Belsat TV

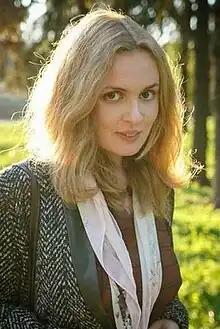
Belsat TV journalist Katsyaryna Andreeva was sentenced to 8 years in prison in 2022

On 18 February 2021 Belsat TV journalist Katsyaryna Andreeva and camerawoman Darya Chultsova were sentenced to two years of imprisonment in a minimum-security penal colony. They were accused of ‘organisation and preparation of actions that grossly violate public order’ (Art. 342 of the Criminal Code) on the back of their livestreaming a rally in Minsk. The investigators claim the Belsat crew ‘coordinated protesters and called for further actions’, but the two media workers were just performing their professional duties by reporting from the scene.